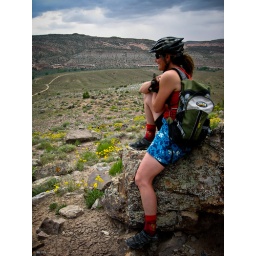
Meggan overlooking the colorado river valley and bike trails in Fruita